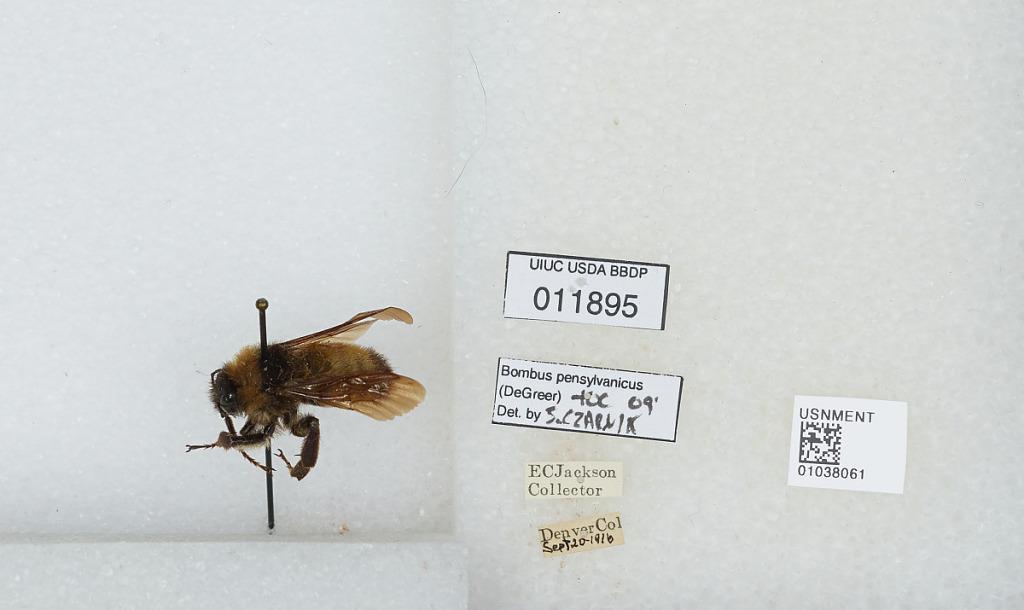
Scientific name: Bombus (Fervidobombus) pensylvanicus pensylvanicus (De Geer)
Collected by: E. Jackson
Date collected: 1916-9-20
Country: United States
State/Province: Colorado
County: Denver
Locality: Denver
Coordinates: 39.7392, -104.985
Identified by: Czarnik, S.